Harmonic seventh

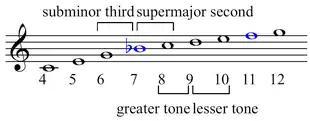
Origin of large and small seconds and thirds in harmonic series.

In quarter-comma meantone tuning, standard in the Baroque and earlier, the augmented sixth is 965.78 cents – only 3 cents below 7:4, well within normal tuning error and vibrato.